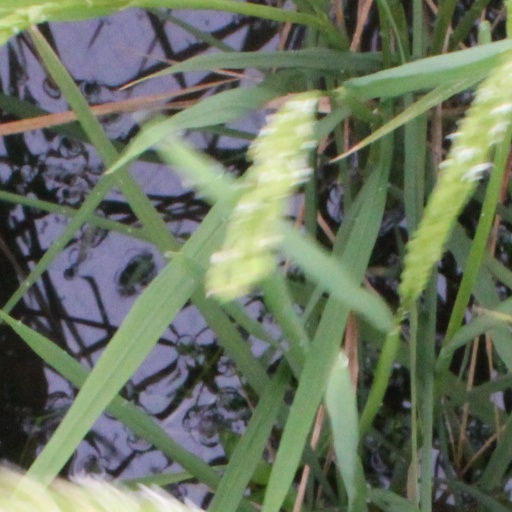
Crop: rice